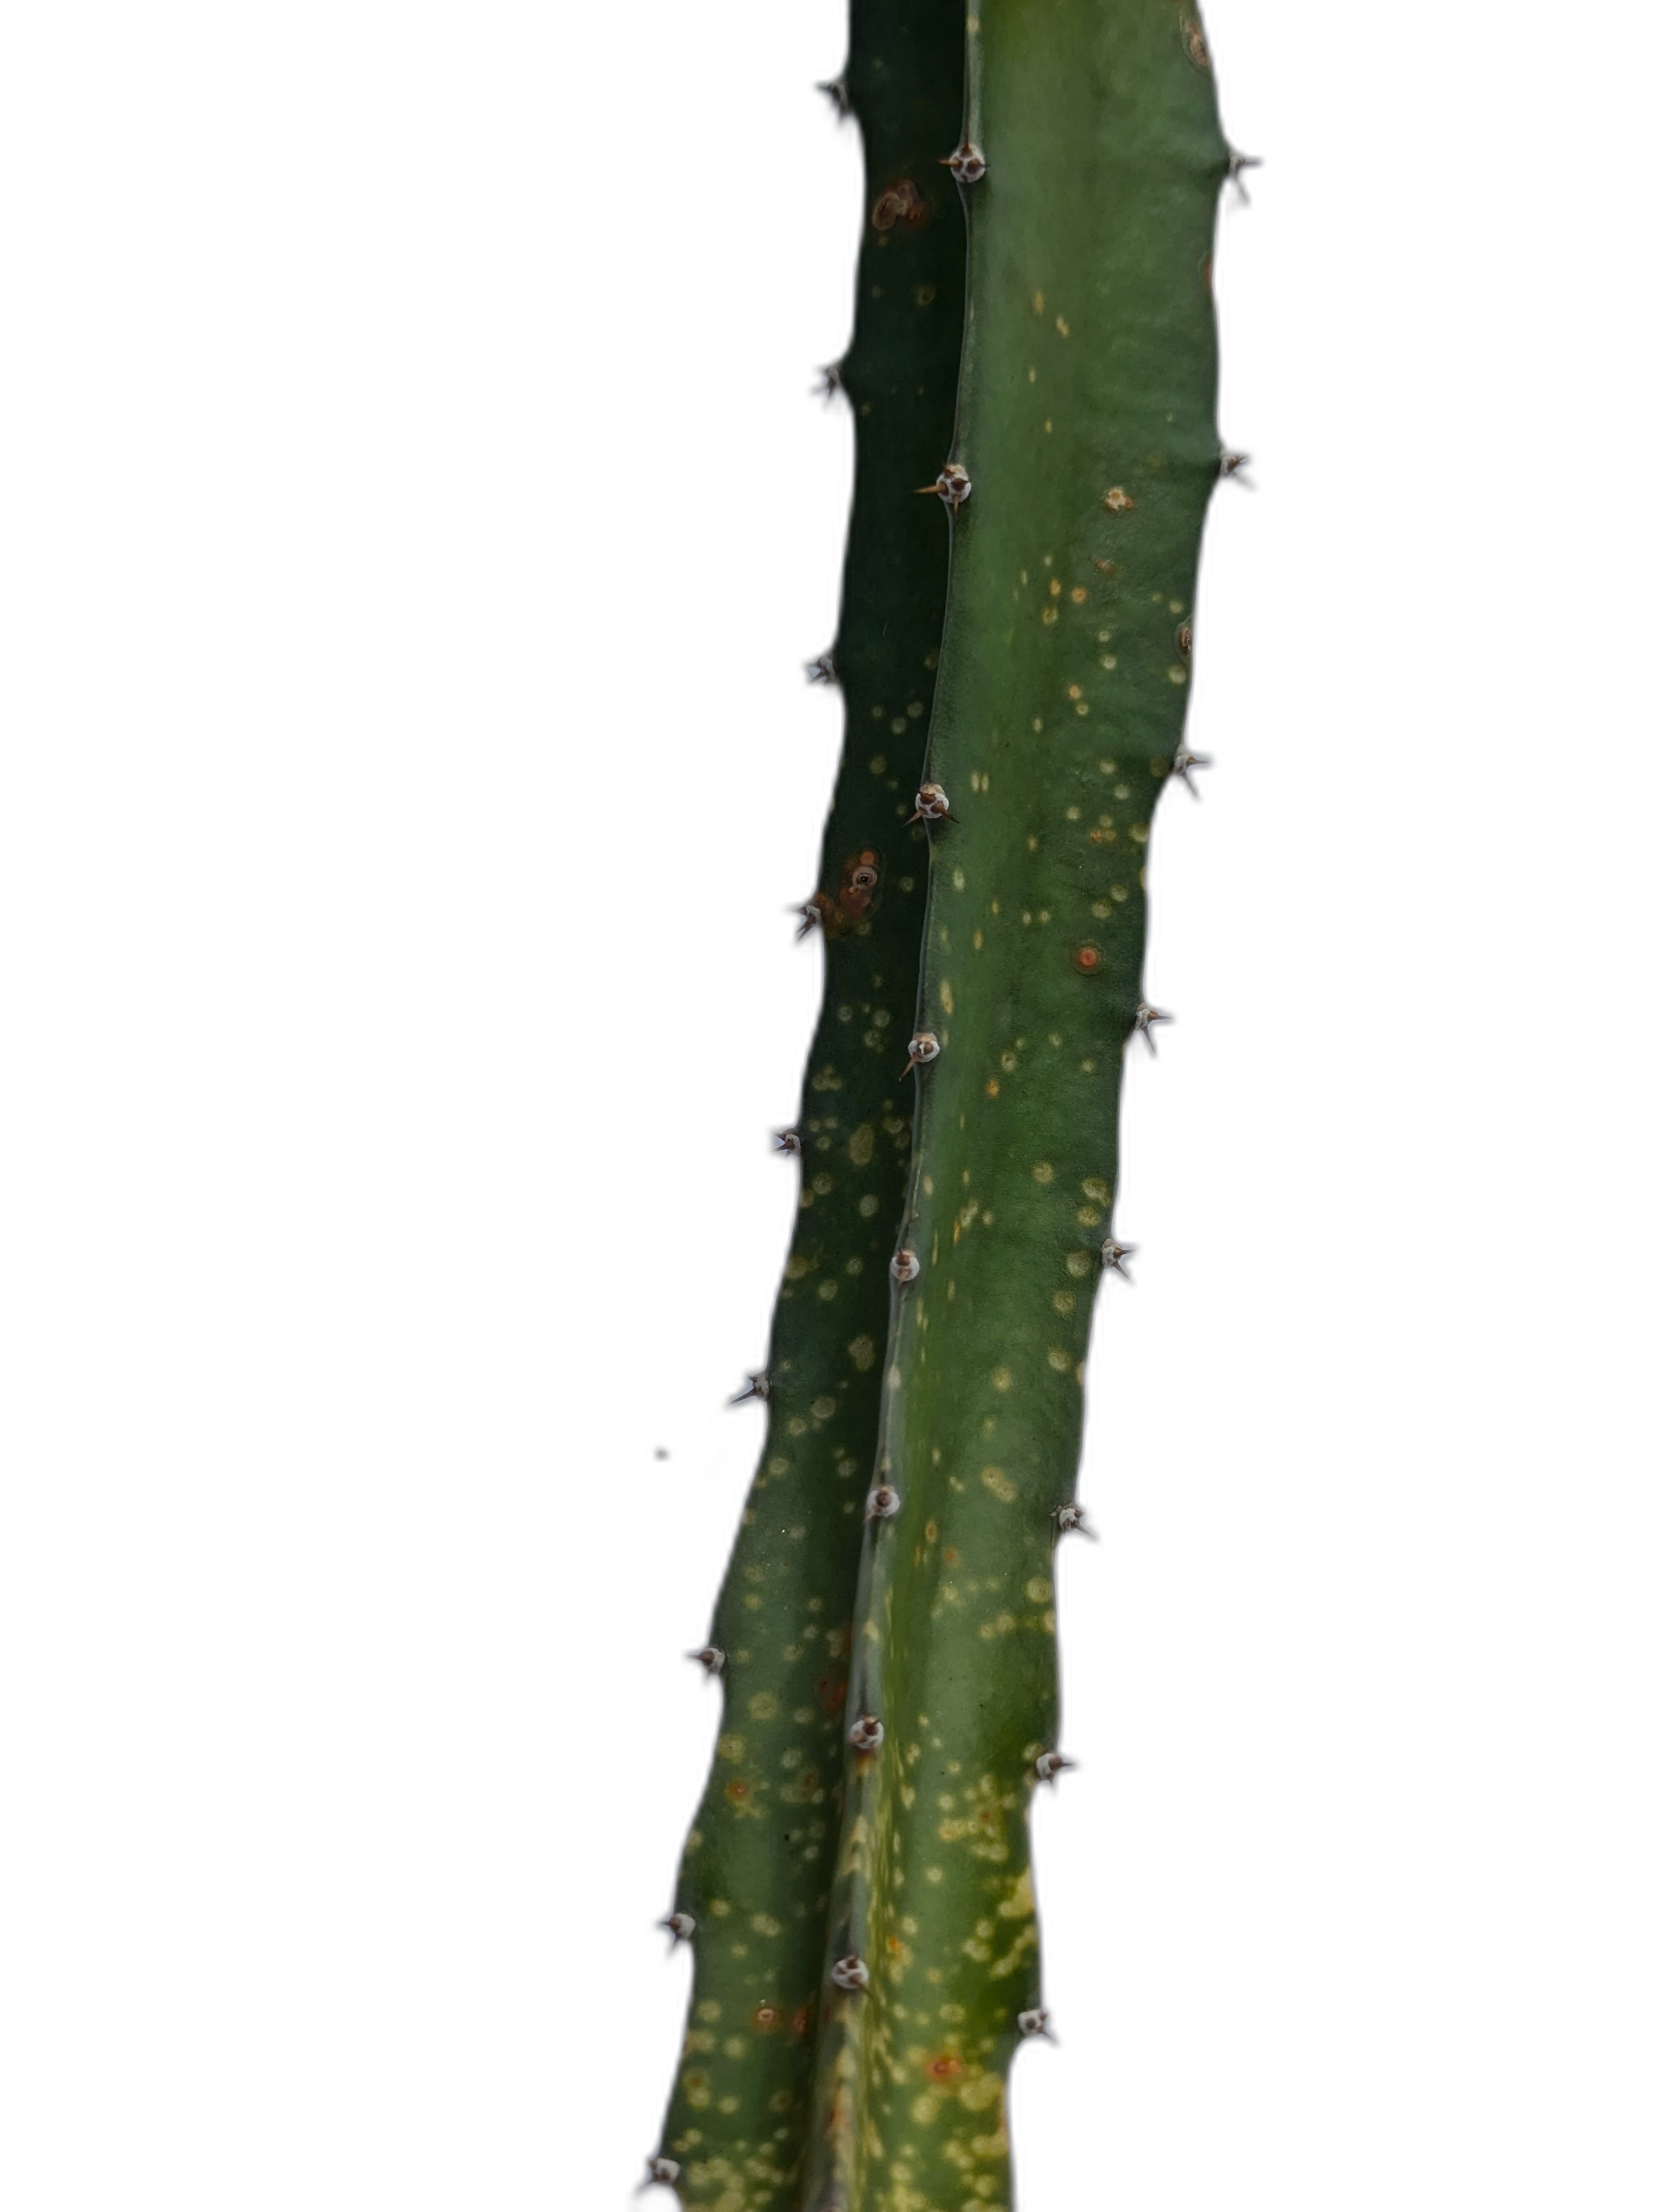
Label: Bad leaf